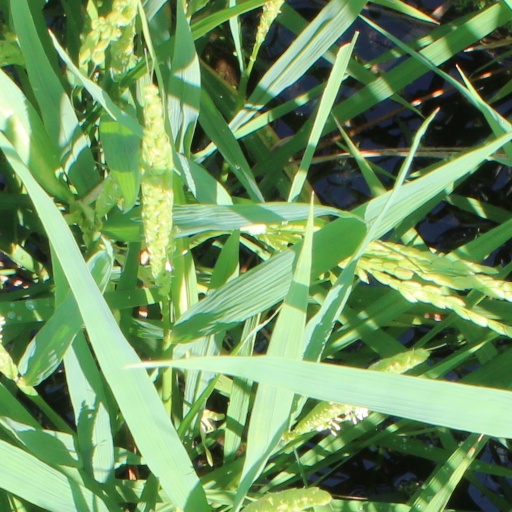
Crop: rice